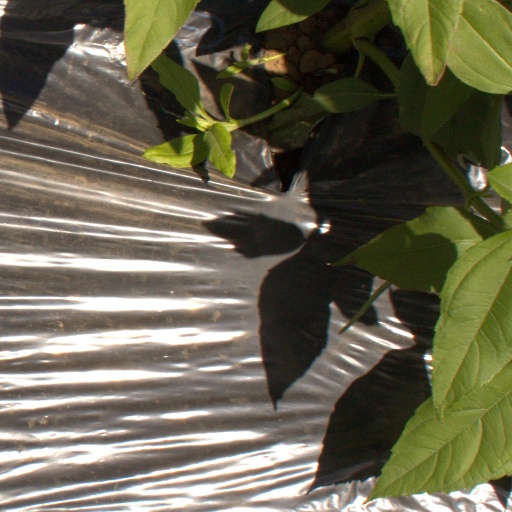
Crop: Jerusalem artichoke